Manfredonia

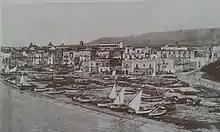
Historic centre of Manfredonia in the early 20th century

The area of current Manfredonia was settled in ancient times by the Greeks, founded by Diomedes. The flourishing Greek colony, having fallen into the hands of the Samnites, was retaken about 335 BC by King Alexander of Epirus, uncle of Alexander the Great.